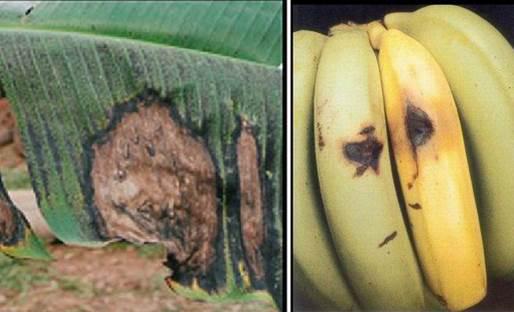
Plant: Banana
Disease: banana anthracnose